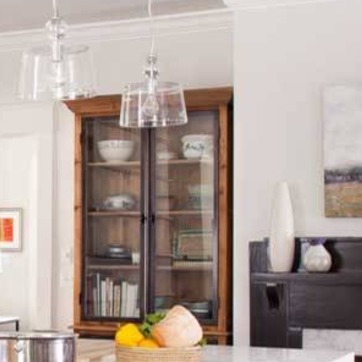
Material: glass